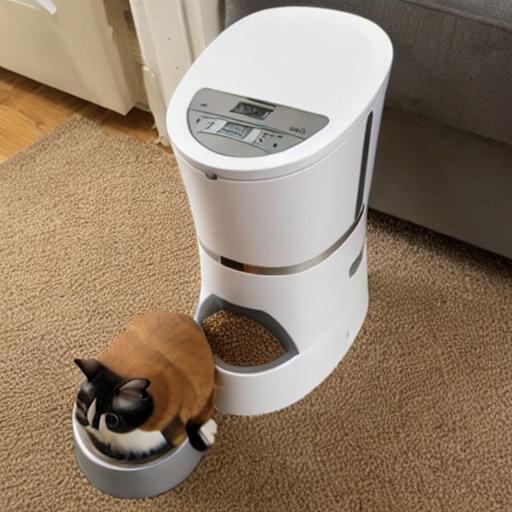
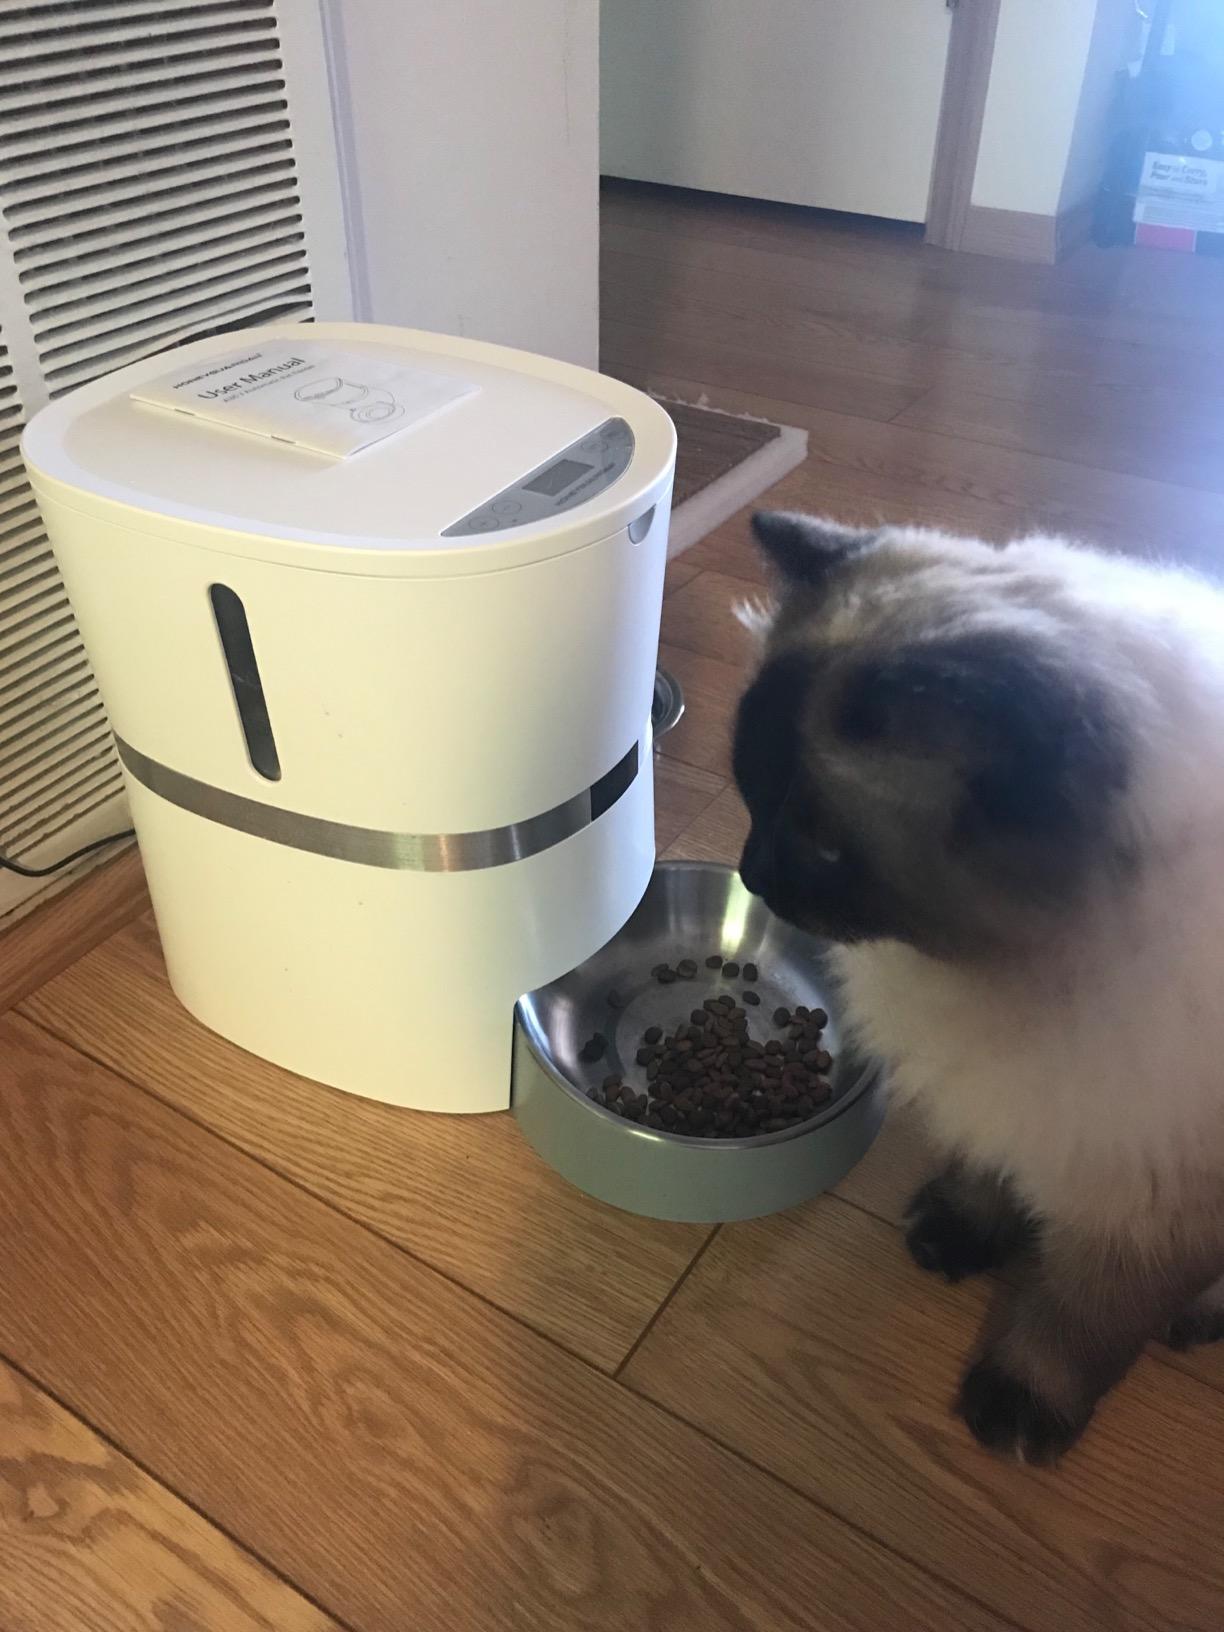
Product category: items_feeder
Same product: no